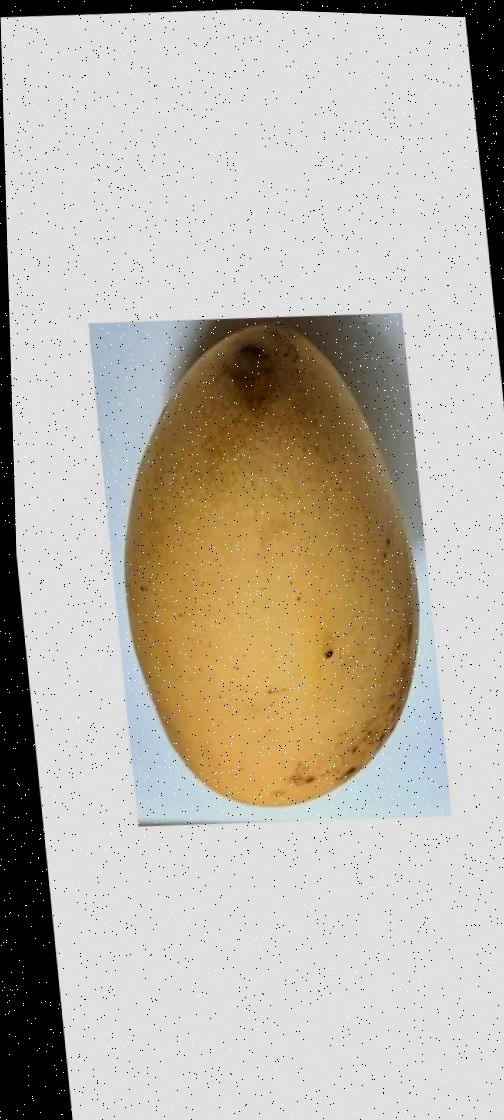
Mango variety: Katimon